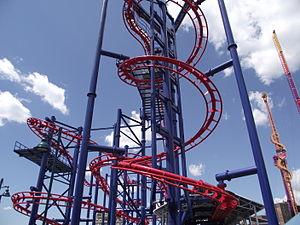
Soaring Eagle Scream Zone Luna Park Coney Island
Ces différentes listes sont non exhaustives.